Brecknockshire Agricultural Society

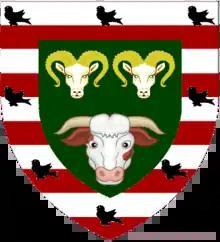
Shield of arms granted in 1955: Vert in chief two rams' heads and in base a Hereford Bull's head all caboshed Proper within a bordure harry of ten Argent and Gules charged with eight martlets Sable.

Brecknockshire Agricultural Society is a Welsh Agricultural Society, established in 1755 in Brecknockshire. Celebrating its 250th anniversary in 2005, it is the oldest continuous such society in Great Britain.